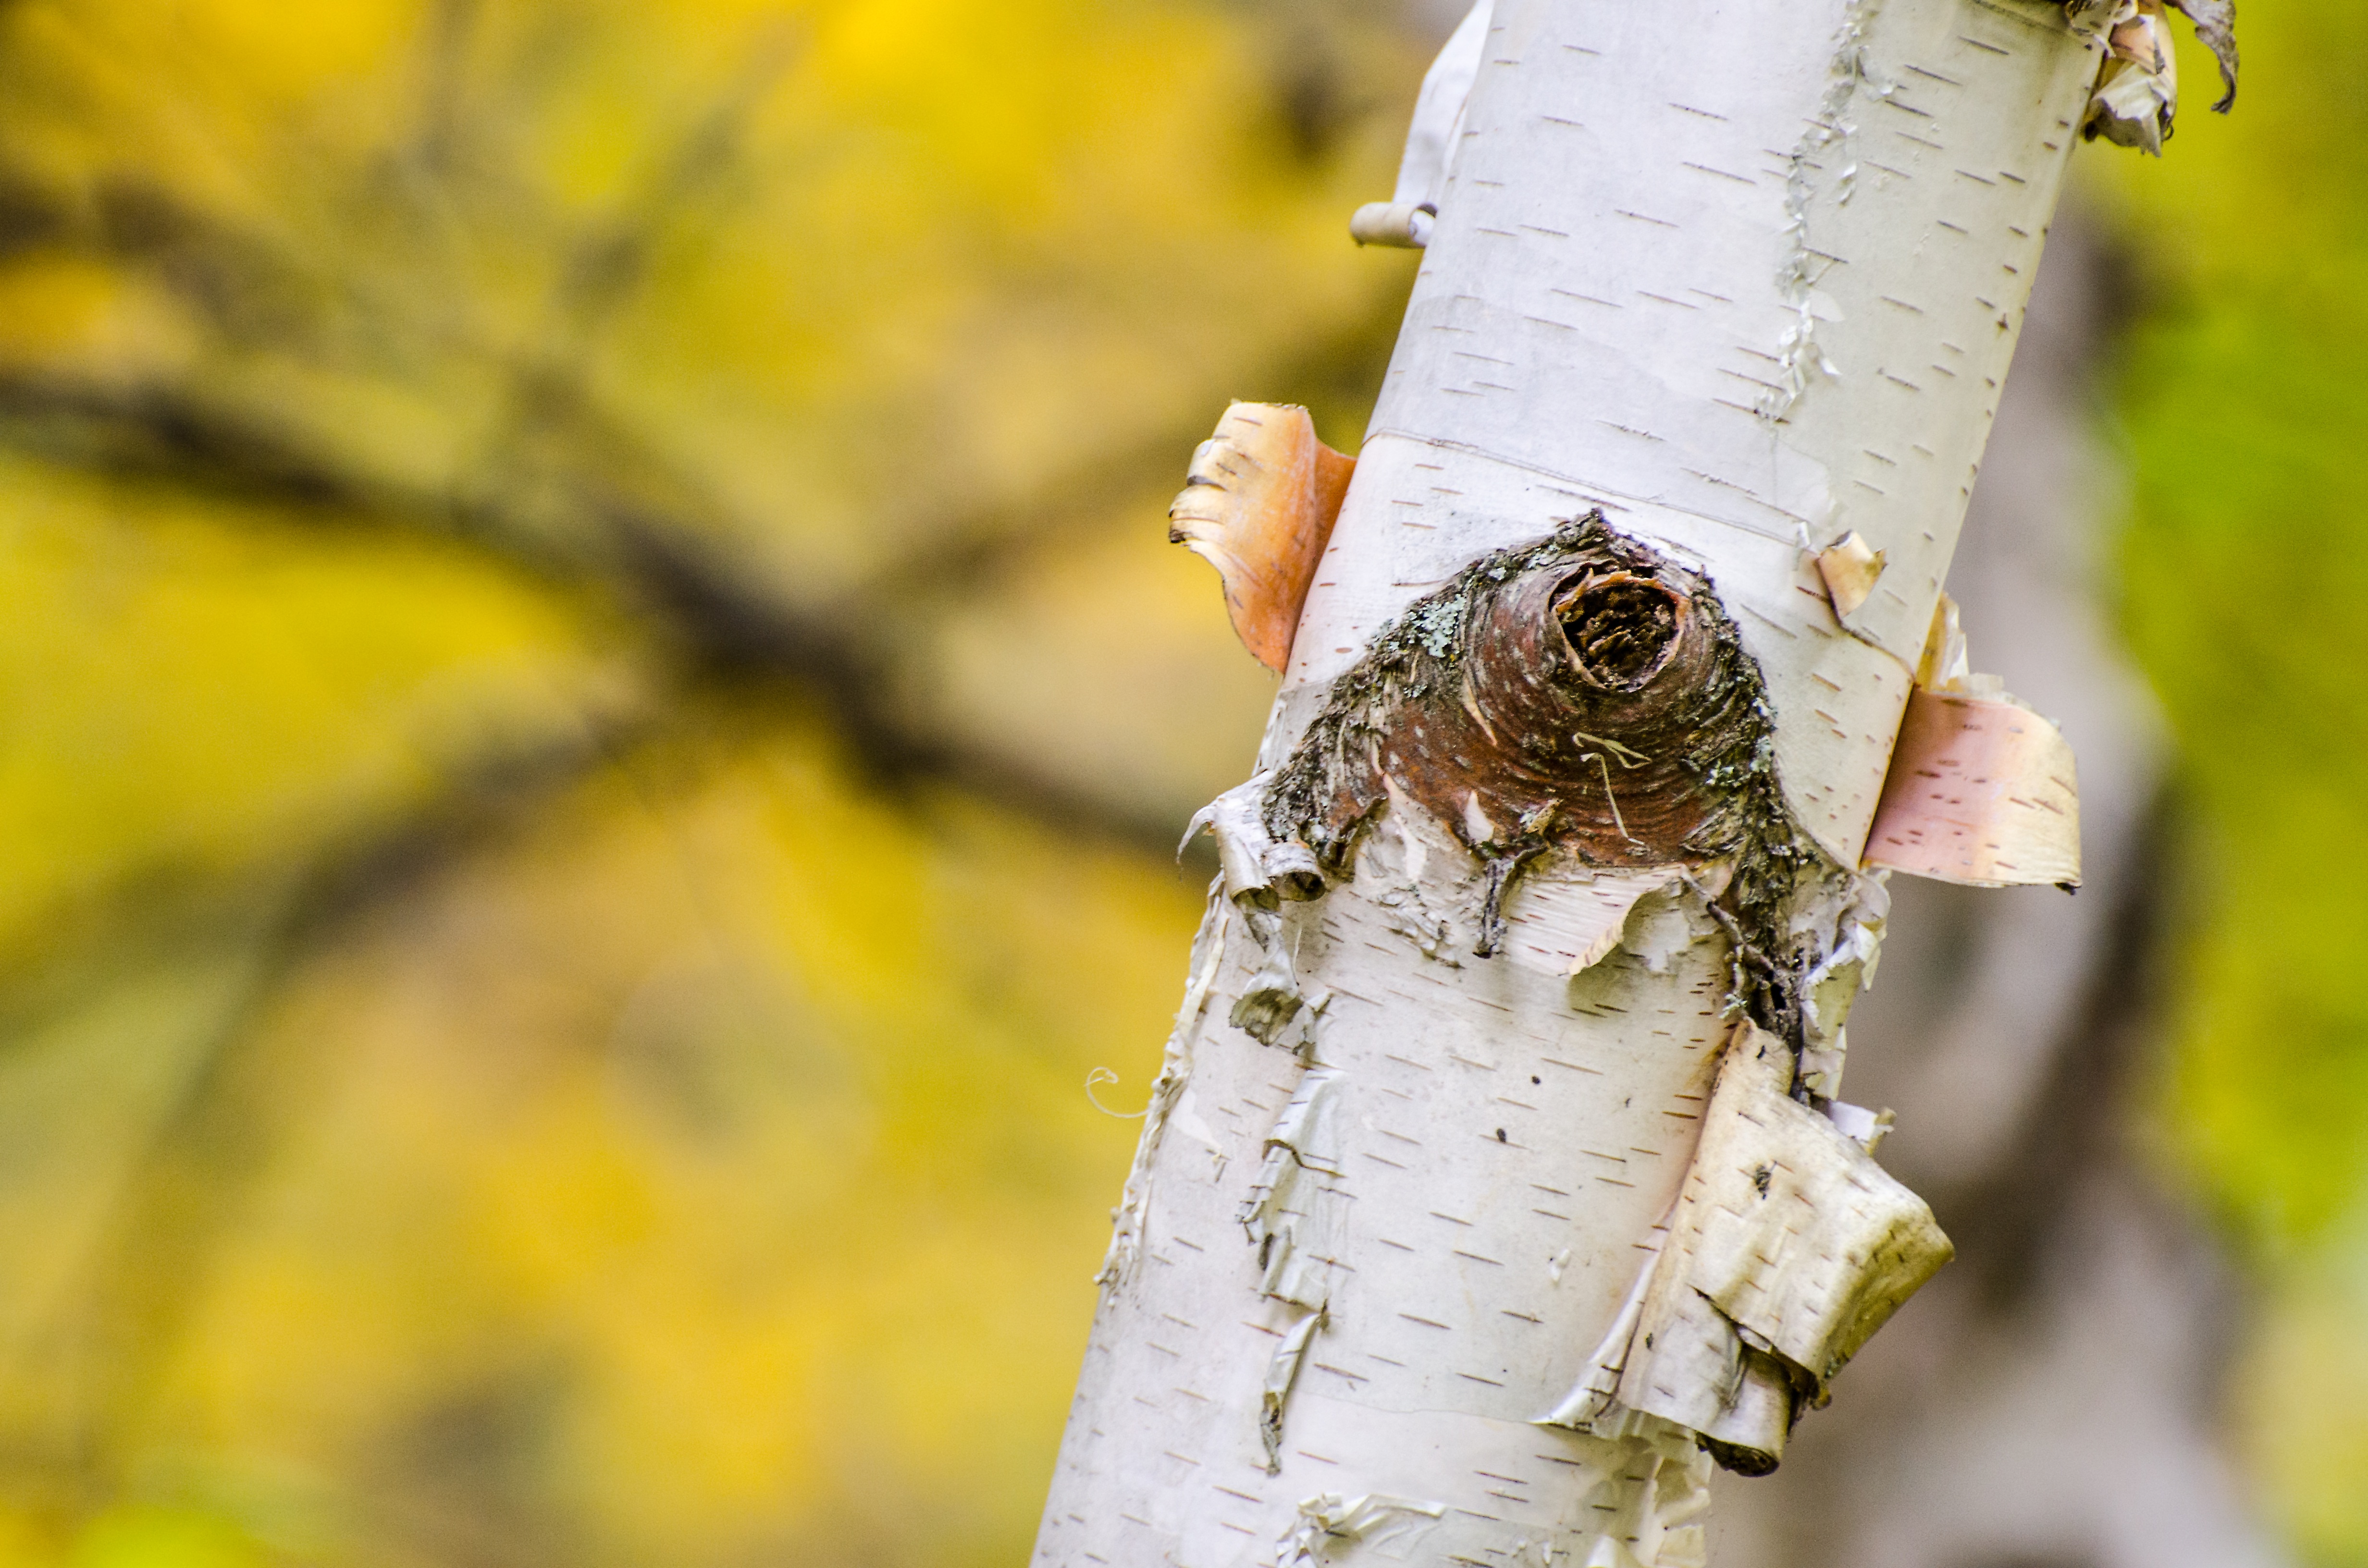
tree, nature, branch, plant, wood, white, photography, sunlight, texture, leaf, fall, flower, trunk, bark, spring, green, insect, birch, autumn, yellow, season, fauna, close up, trees, macro photography, birch tree, birch trees, plant stem, woody plant, peeling bark